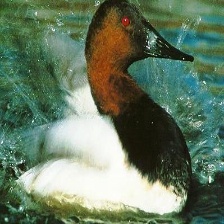
Species: CANVASBACK
Scientific name: AYTHYA VALISINERIA
ImageNet parent category: drake